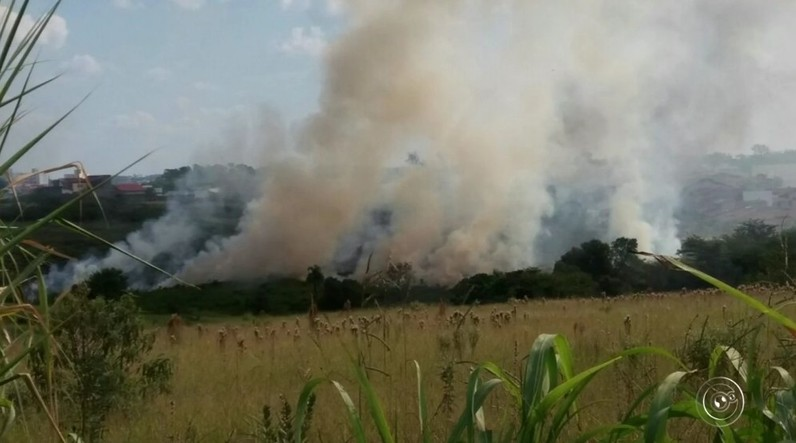
Fire: no
Smoke: yes